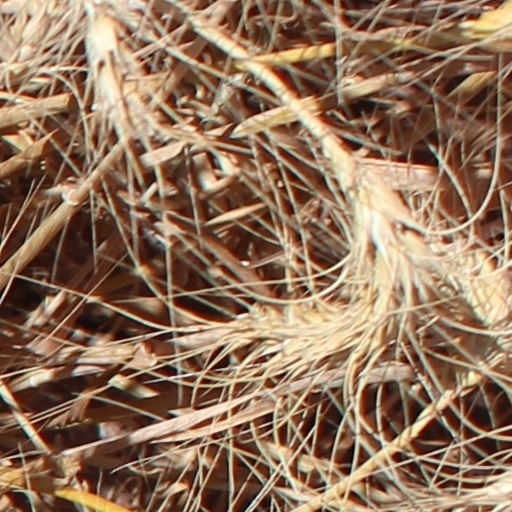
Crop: wheat